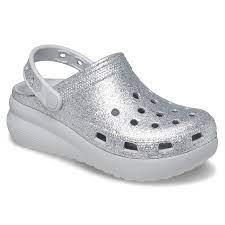
Label: Clog